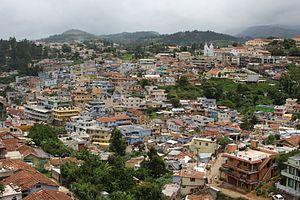
Coonoor est une ville indienne de l'état du Tamil Nadu, située dans les montagnes Nilgiri à une altitude de 1 850 mètres. Sa population était de 50 000 habitants en 2001, ce qui en fait la deuxième plus grande ville des Nilgiri après Ooty.